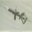
Label: rocket